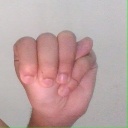
अक्षर: म